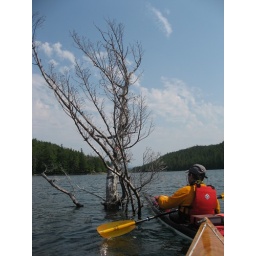
Absurd tree growing in the middle of the water